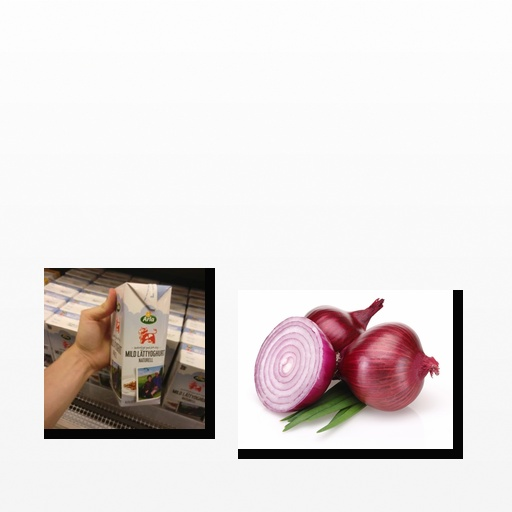
Food items: natural_low_fat_yogurt, onion